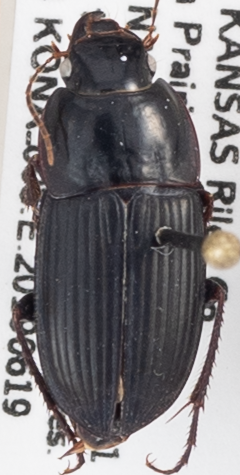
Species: Anisodactylus ovularis
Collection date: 2019-06-19
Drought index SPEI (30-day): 0.1
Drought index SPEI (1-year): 1.69
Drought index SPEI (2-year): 0.24